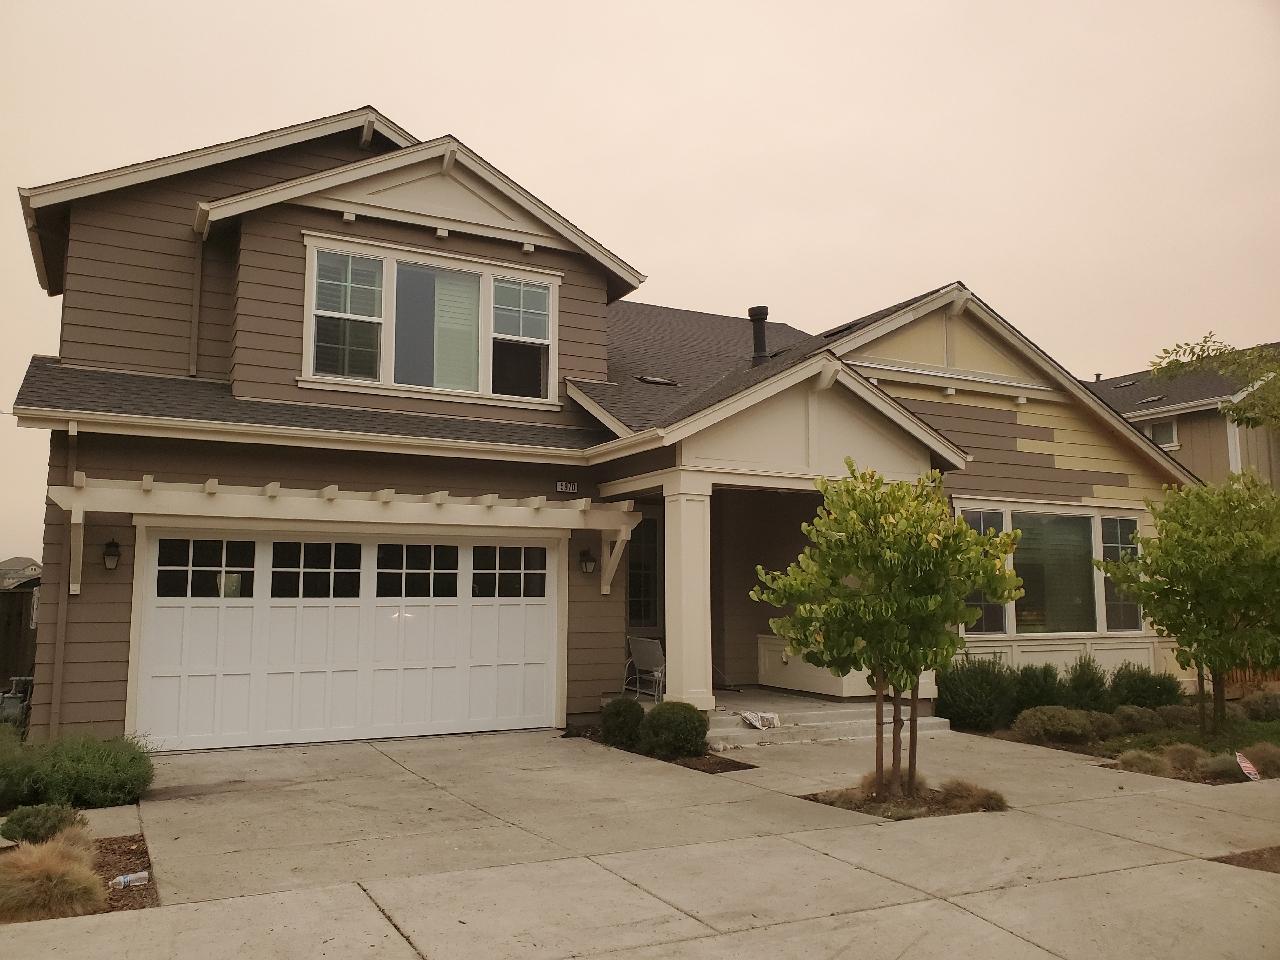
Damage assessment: destroyed